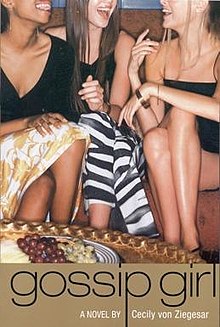
Gender: women